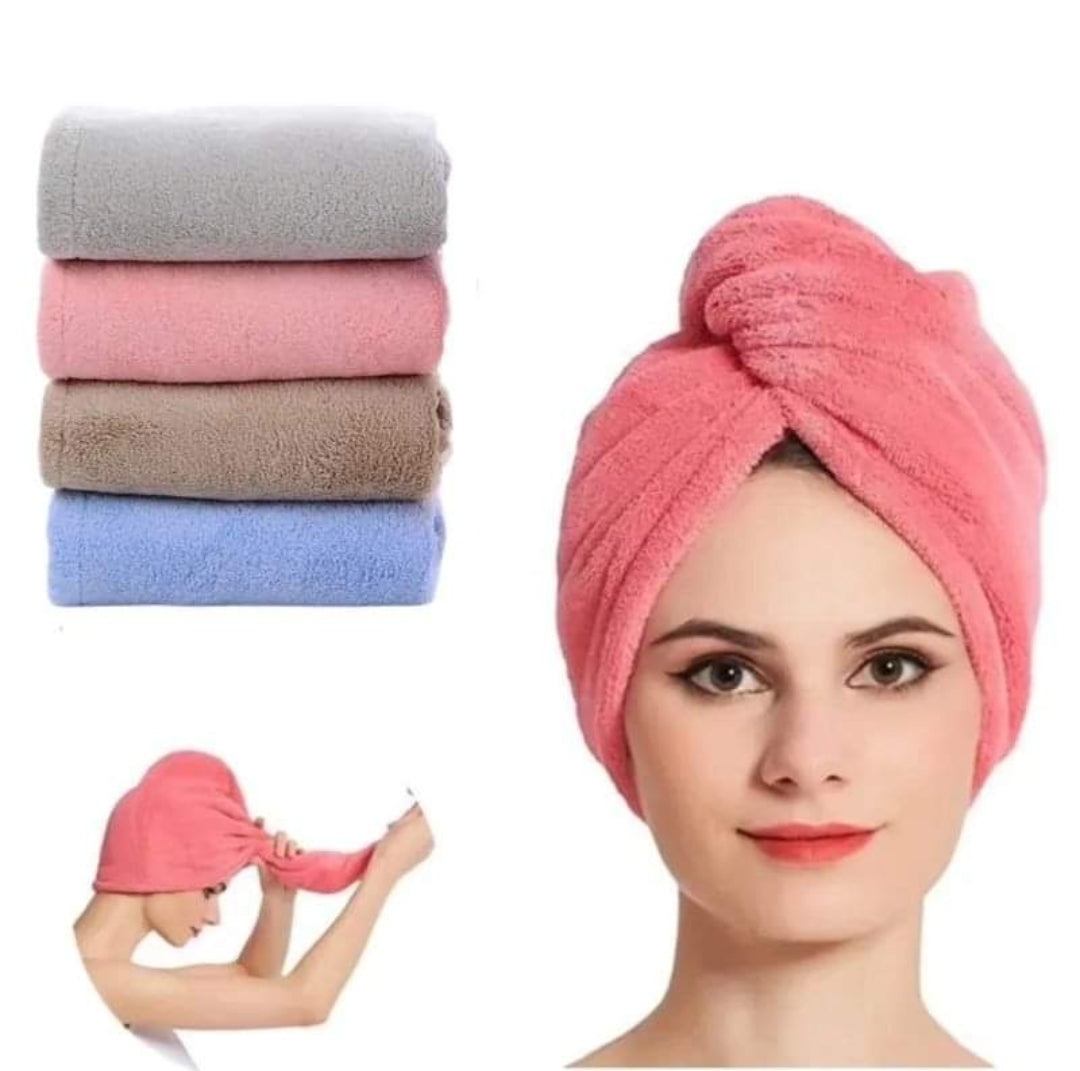
Serviettes à cheveux
Serviettes pour les cheveux -850/- ✔️Tissu absorbant ✔️Couleurs varient selon le tableau ✔️Faites défiler pour découvrir les codes disponibles Contactez/WhatsApp au 0717 579712 pour la livraison
Brand: Floroux
Category: Home & Garden > Linens & Bedding > Towels > Head Towels